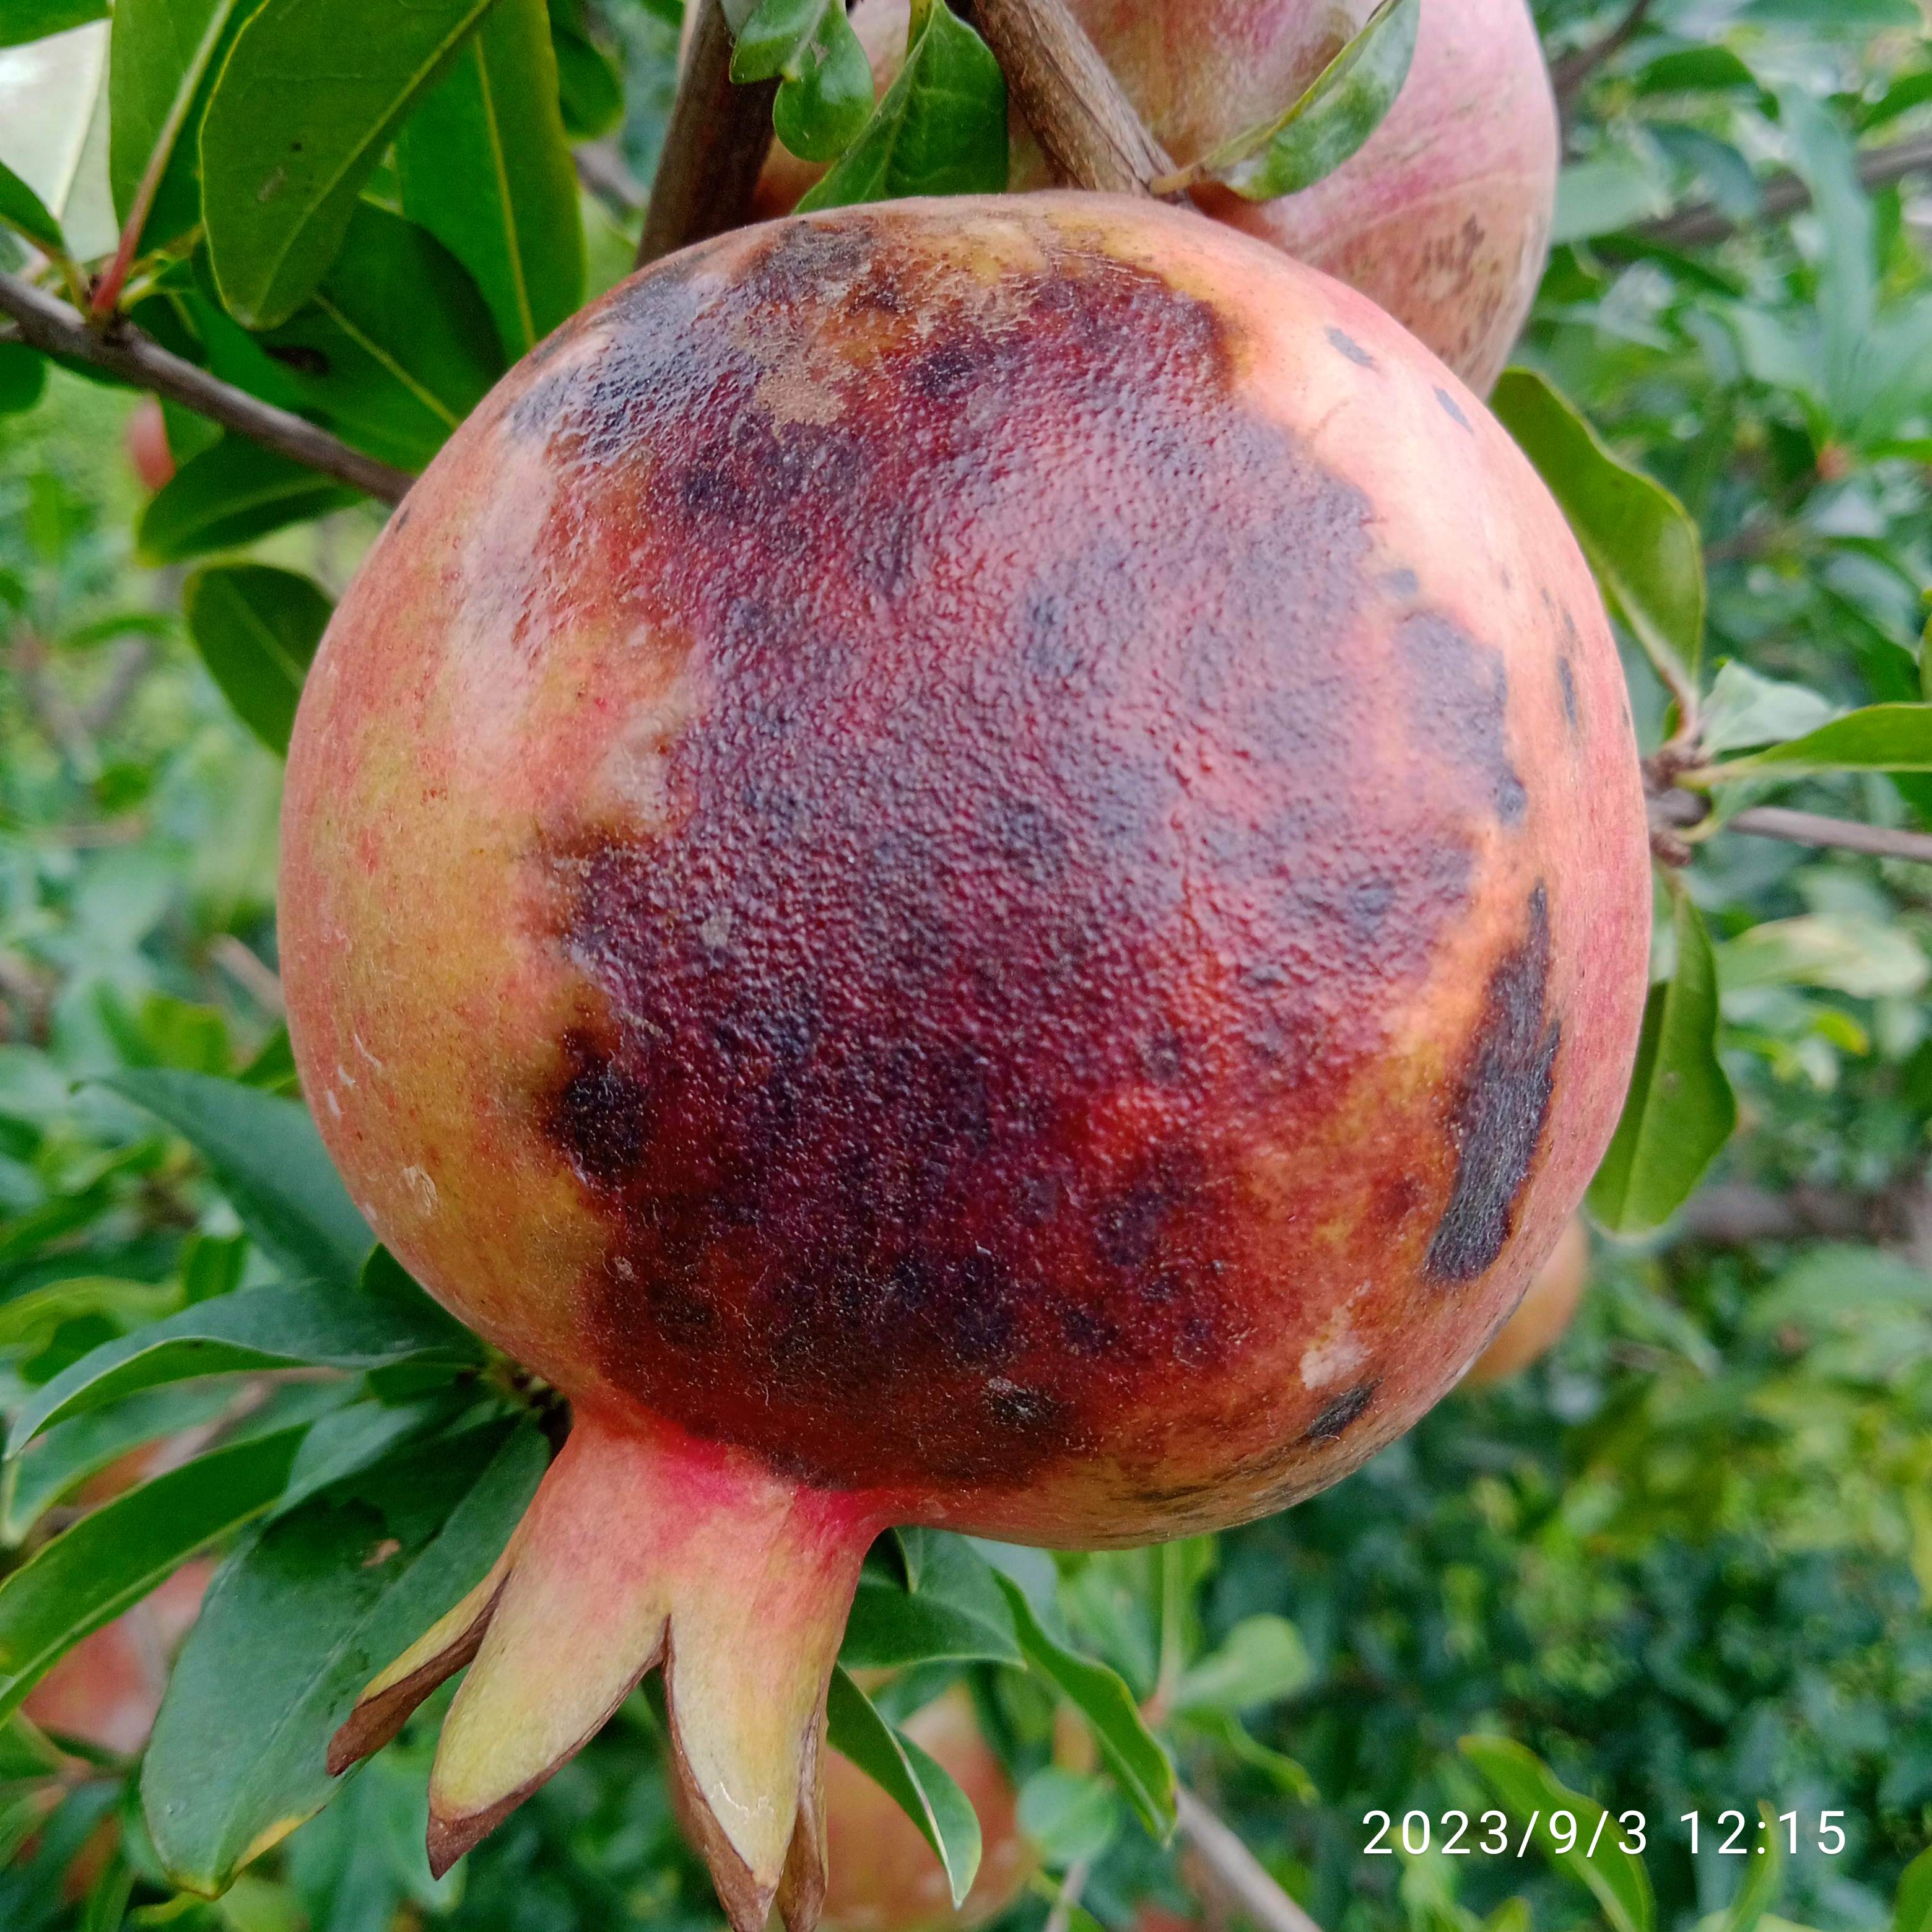
Label: Anthracnose